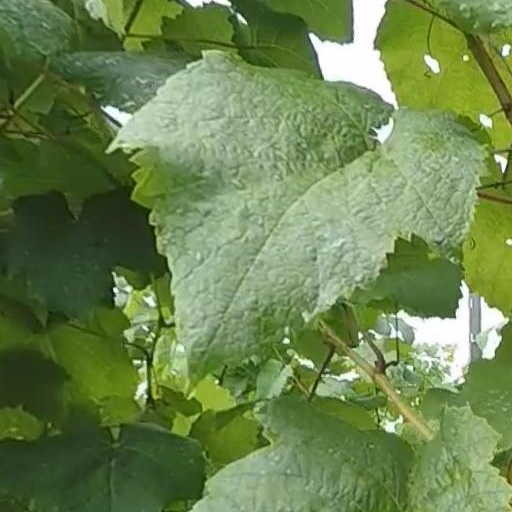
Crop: grape